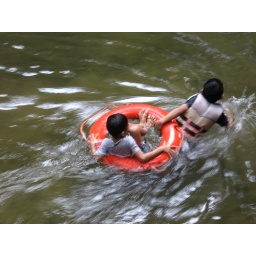
A chance snapshot of two local boys playing in the water outside Clearwater.